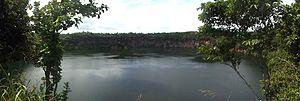
Wallis, est une île située en Polynésie, dans l'océan Pacifique occidental, entre la Nouvelle-Calédonie et Tahiti. Située à environ 230 km au nord-est de Futuna, elle appartient au royaume d'Uvea de la collectivité d'outre-mer française de Wallis-et-Futuna. Son chef-lieu est Mata Utu. En 2018, elle comptait 8 333 habitants.